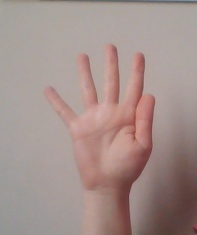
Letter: sheen